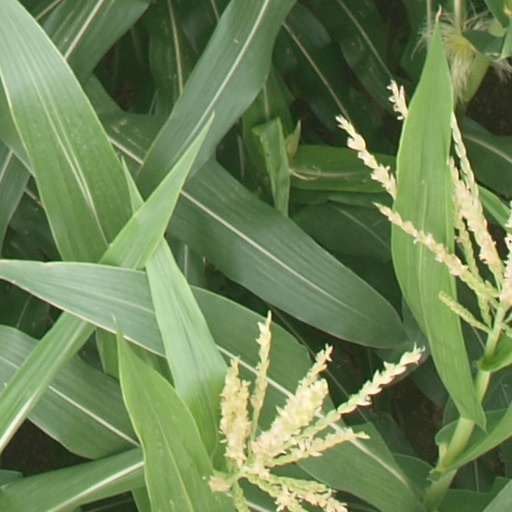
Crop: maize; corn